Satya (1998 film)

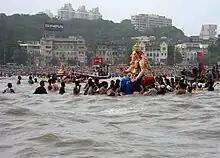
The film's climax was shot during Ganesh Chaturthi in Mumbai.

"Satya" was filmed in Mumbai during the monsoon season. The scene where Sushant Singh's face is slashed by Chakravarthy was supposed to end there, but Varma forgot to say "cut" and the rest of the scene was improvised by the actors. The film's opening montage, when Chakravarthy arrives in the city, was given to Kashyap to shoot. He planned the scene and filmed it with the cinematographer. The scene was very different from what Kashyap had imagined because of his inexperience in filming. Varma instructed him to re-shoot it and taught him how to communicate with the cameraman. Several scenes in the film were improvised, including the entire death scene of Bhiku Mhatre.